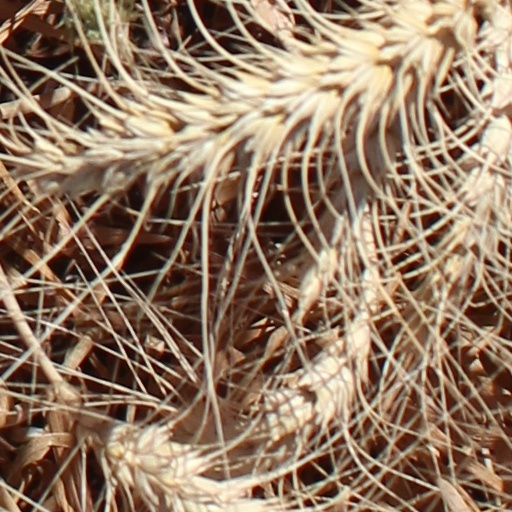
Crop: wheat